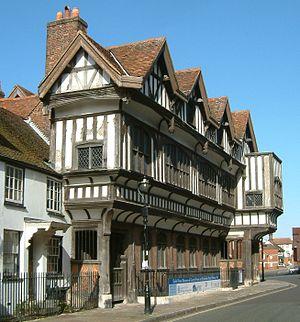
Maison Tudor, Southampton, Angleterre, Royaume-Uni
Osbert Guy Stanhope Crawford, né le 28 octobre 1886 et mort le 28 novembre 1957, plus connu sous le nom d'O. G. S. Crawford, est un archéologue britannique spécialisé dans l'étude de la préhistoire de la Grande-Bretagne et de l'archéologie du Soudan. Travaillant la majeure partie de sa carrière en tant qu'officier archéologique de l'Ordnance Survey, il écrit une série d'ouvrages sur des sujets archéologiques et est un fervent partisan de l'archéologie aérienne.
Titanic: Honor and Glory est un jeu vidéo en cours de développement dans lequel le joueur incarnera un jeune étudiant accusé de plusieurs crimes : celui-ci devra alors s'enfuir sur le Titanic car il sait que les vrais criminels y ont embarqué et qu'il pourra ainsi prouver son innocence en les démasquant. Le jeu présentera également le célèbre paquebot, de l'intérieur et en intégralité, au moyen d'un mode visite : cette reconstitution est annoncée comme étant la plus complète et la plus fidèle du navire jamais réalisée. Les développeurs ont également l'ambition assumée de saluer la mémoire des personnes qui étaient présentes sur le navire.